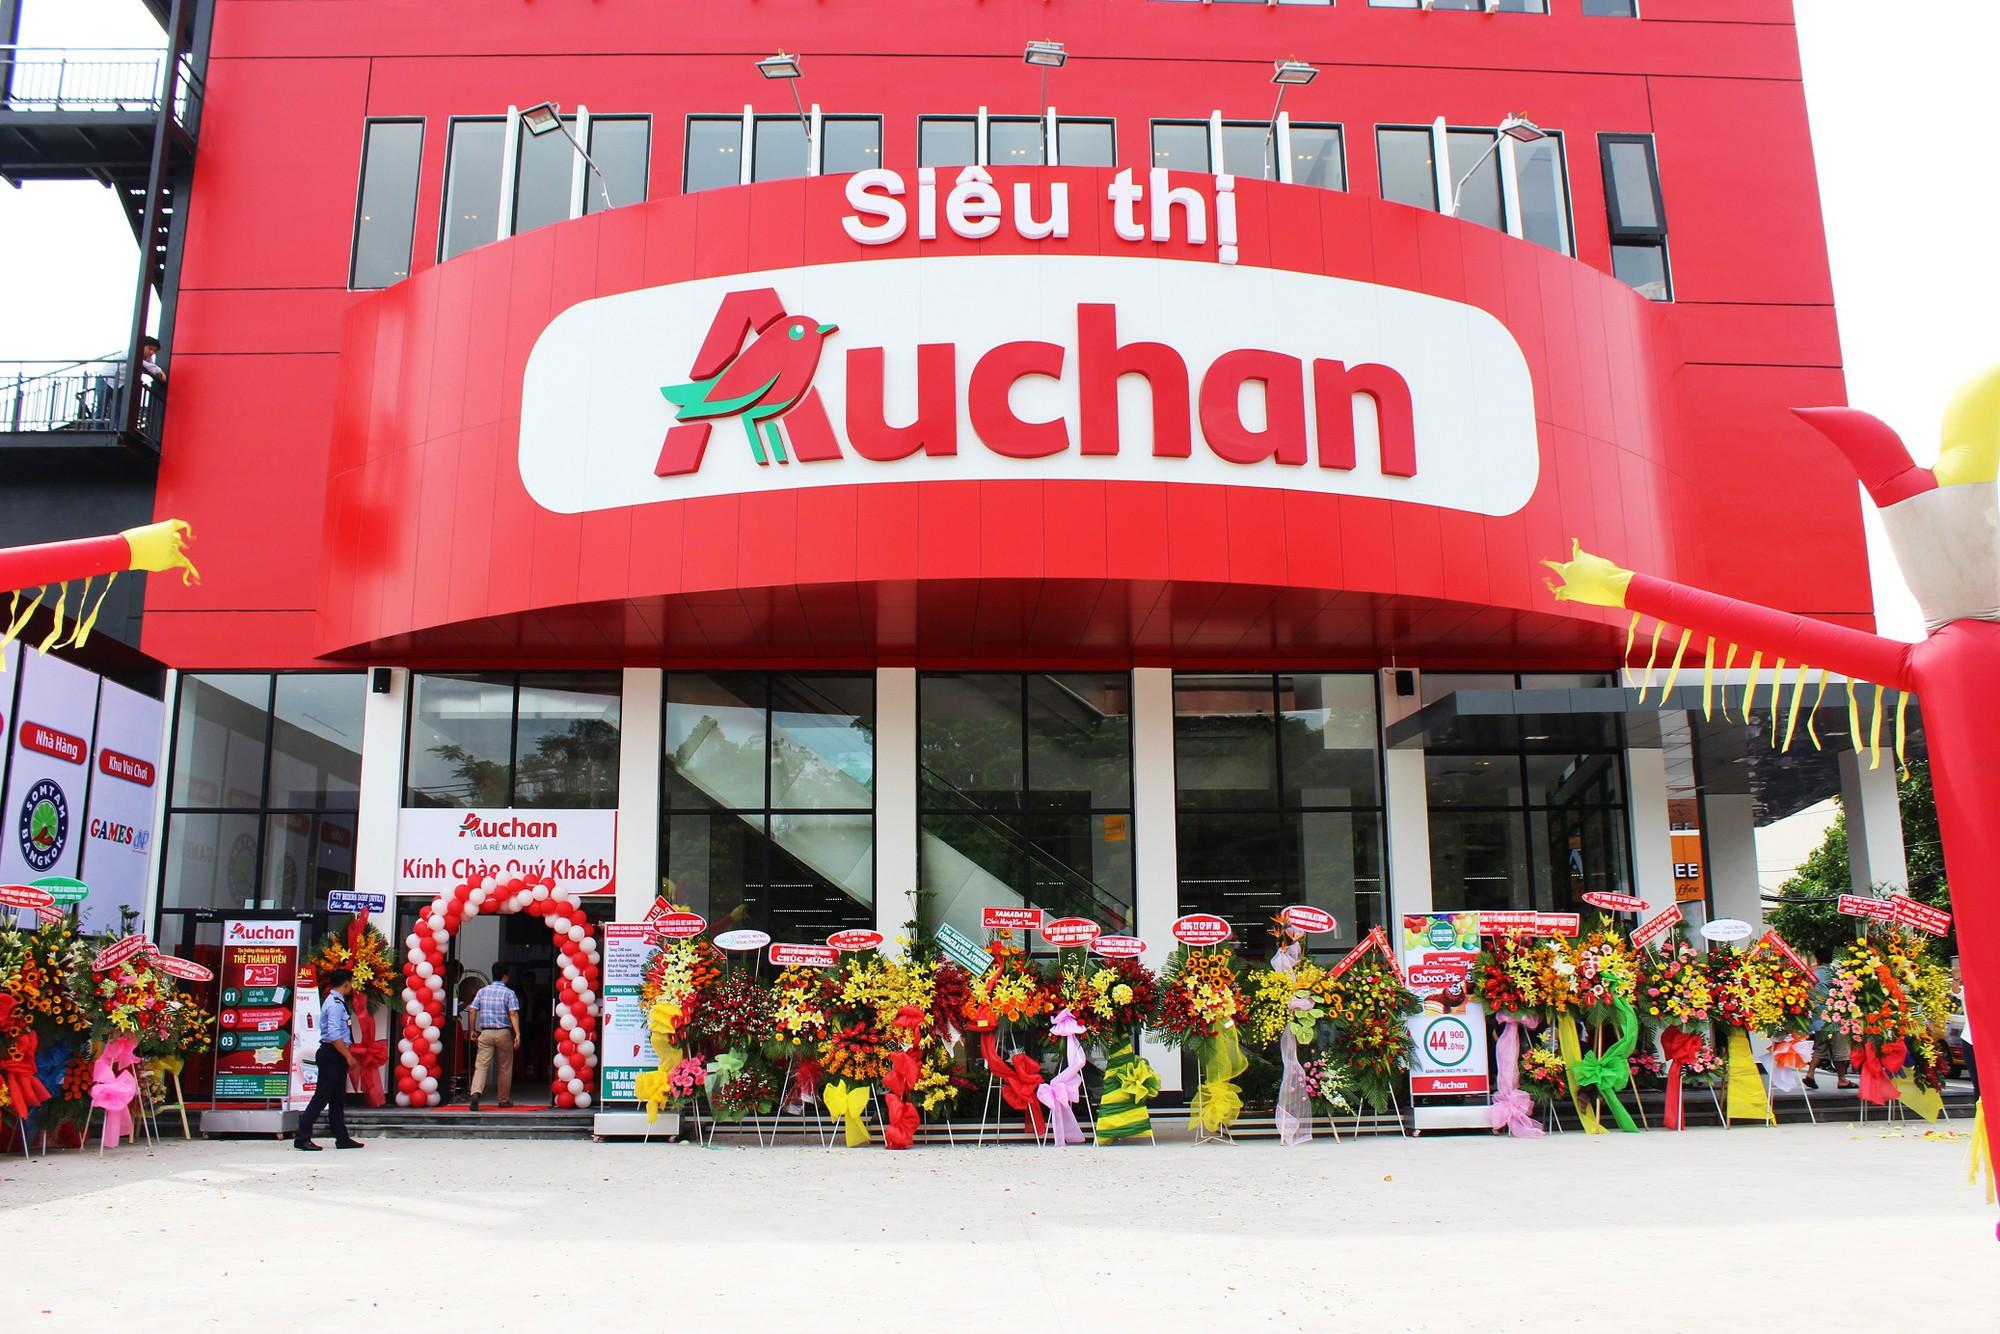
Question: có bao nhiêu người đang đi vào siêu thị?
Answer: một người